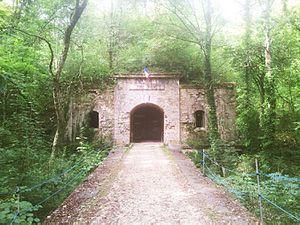
Fort Brulé entrée
Le fort d'Asnières, appelé aussi fort Brûlé, est un ensemble défensif situé sur les communes d'Asnières-lès-Dijon et de Norges-la-Ville dans le département français de la Côte-d'Or. Il fait partie d’un ensemble de fortifications bâti à partir de 1874 pour protéger les frontières françaises, le système Séré de Rivières. Il est un des éléments d'une ceinture de fortifications devant assurer la protection de la place de Dijon.